Studio 804

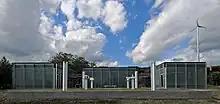
Galileo's Pavilion

The latest Studio 804 project, The Galileo's Pavilion located on the Johnson County Community College campus in Overland Park, KS, is expected to be the programs fifth consecutive LEED certified building under Dan Rockhill in the state of Kansas. The Pavilion has a footprint of 3,300 square feet and will be the home of two 900 square feet classroom spaces. The building is equipped with a tremendous amount of sustainable features that include 43 photovoltaic panels on the roof, a wind turbine, an underground rainwater cistern, low flow lavatories and water closets, a green roof, and a continuous interior green wall that is supplemented by the rain collected from the roof.